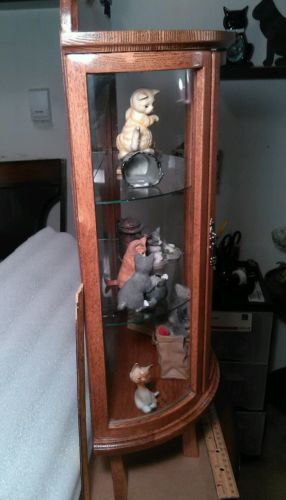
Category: cabinet